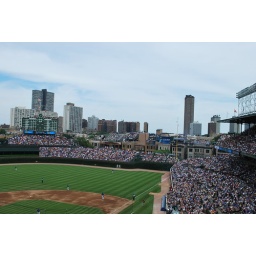
Looking out towards right field from behind home plate in the upper deck.